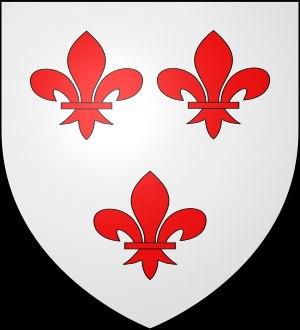
Jacques le Bel de Penguilly est un résistant breton né le 2 septembre 1919 à Saint-Lormel et mort le 16 octobre 2012 à Saint-Samson-sur-Rance. Il est l’un des rares français à avoir reçu la US Medal of Freedom.